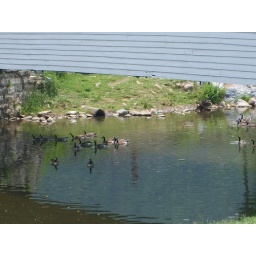
Geese swimming under the Doe River covered bridge